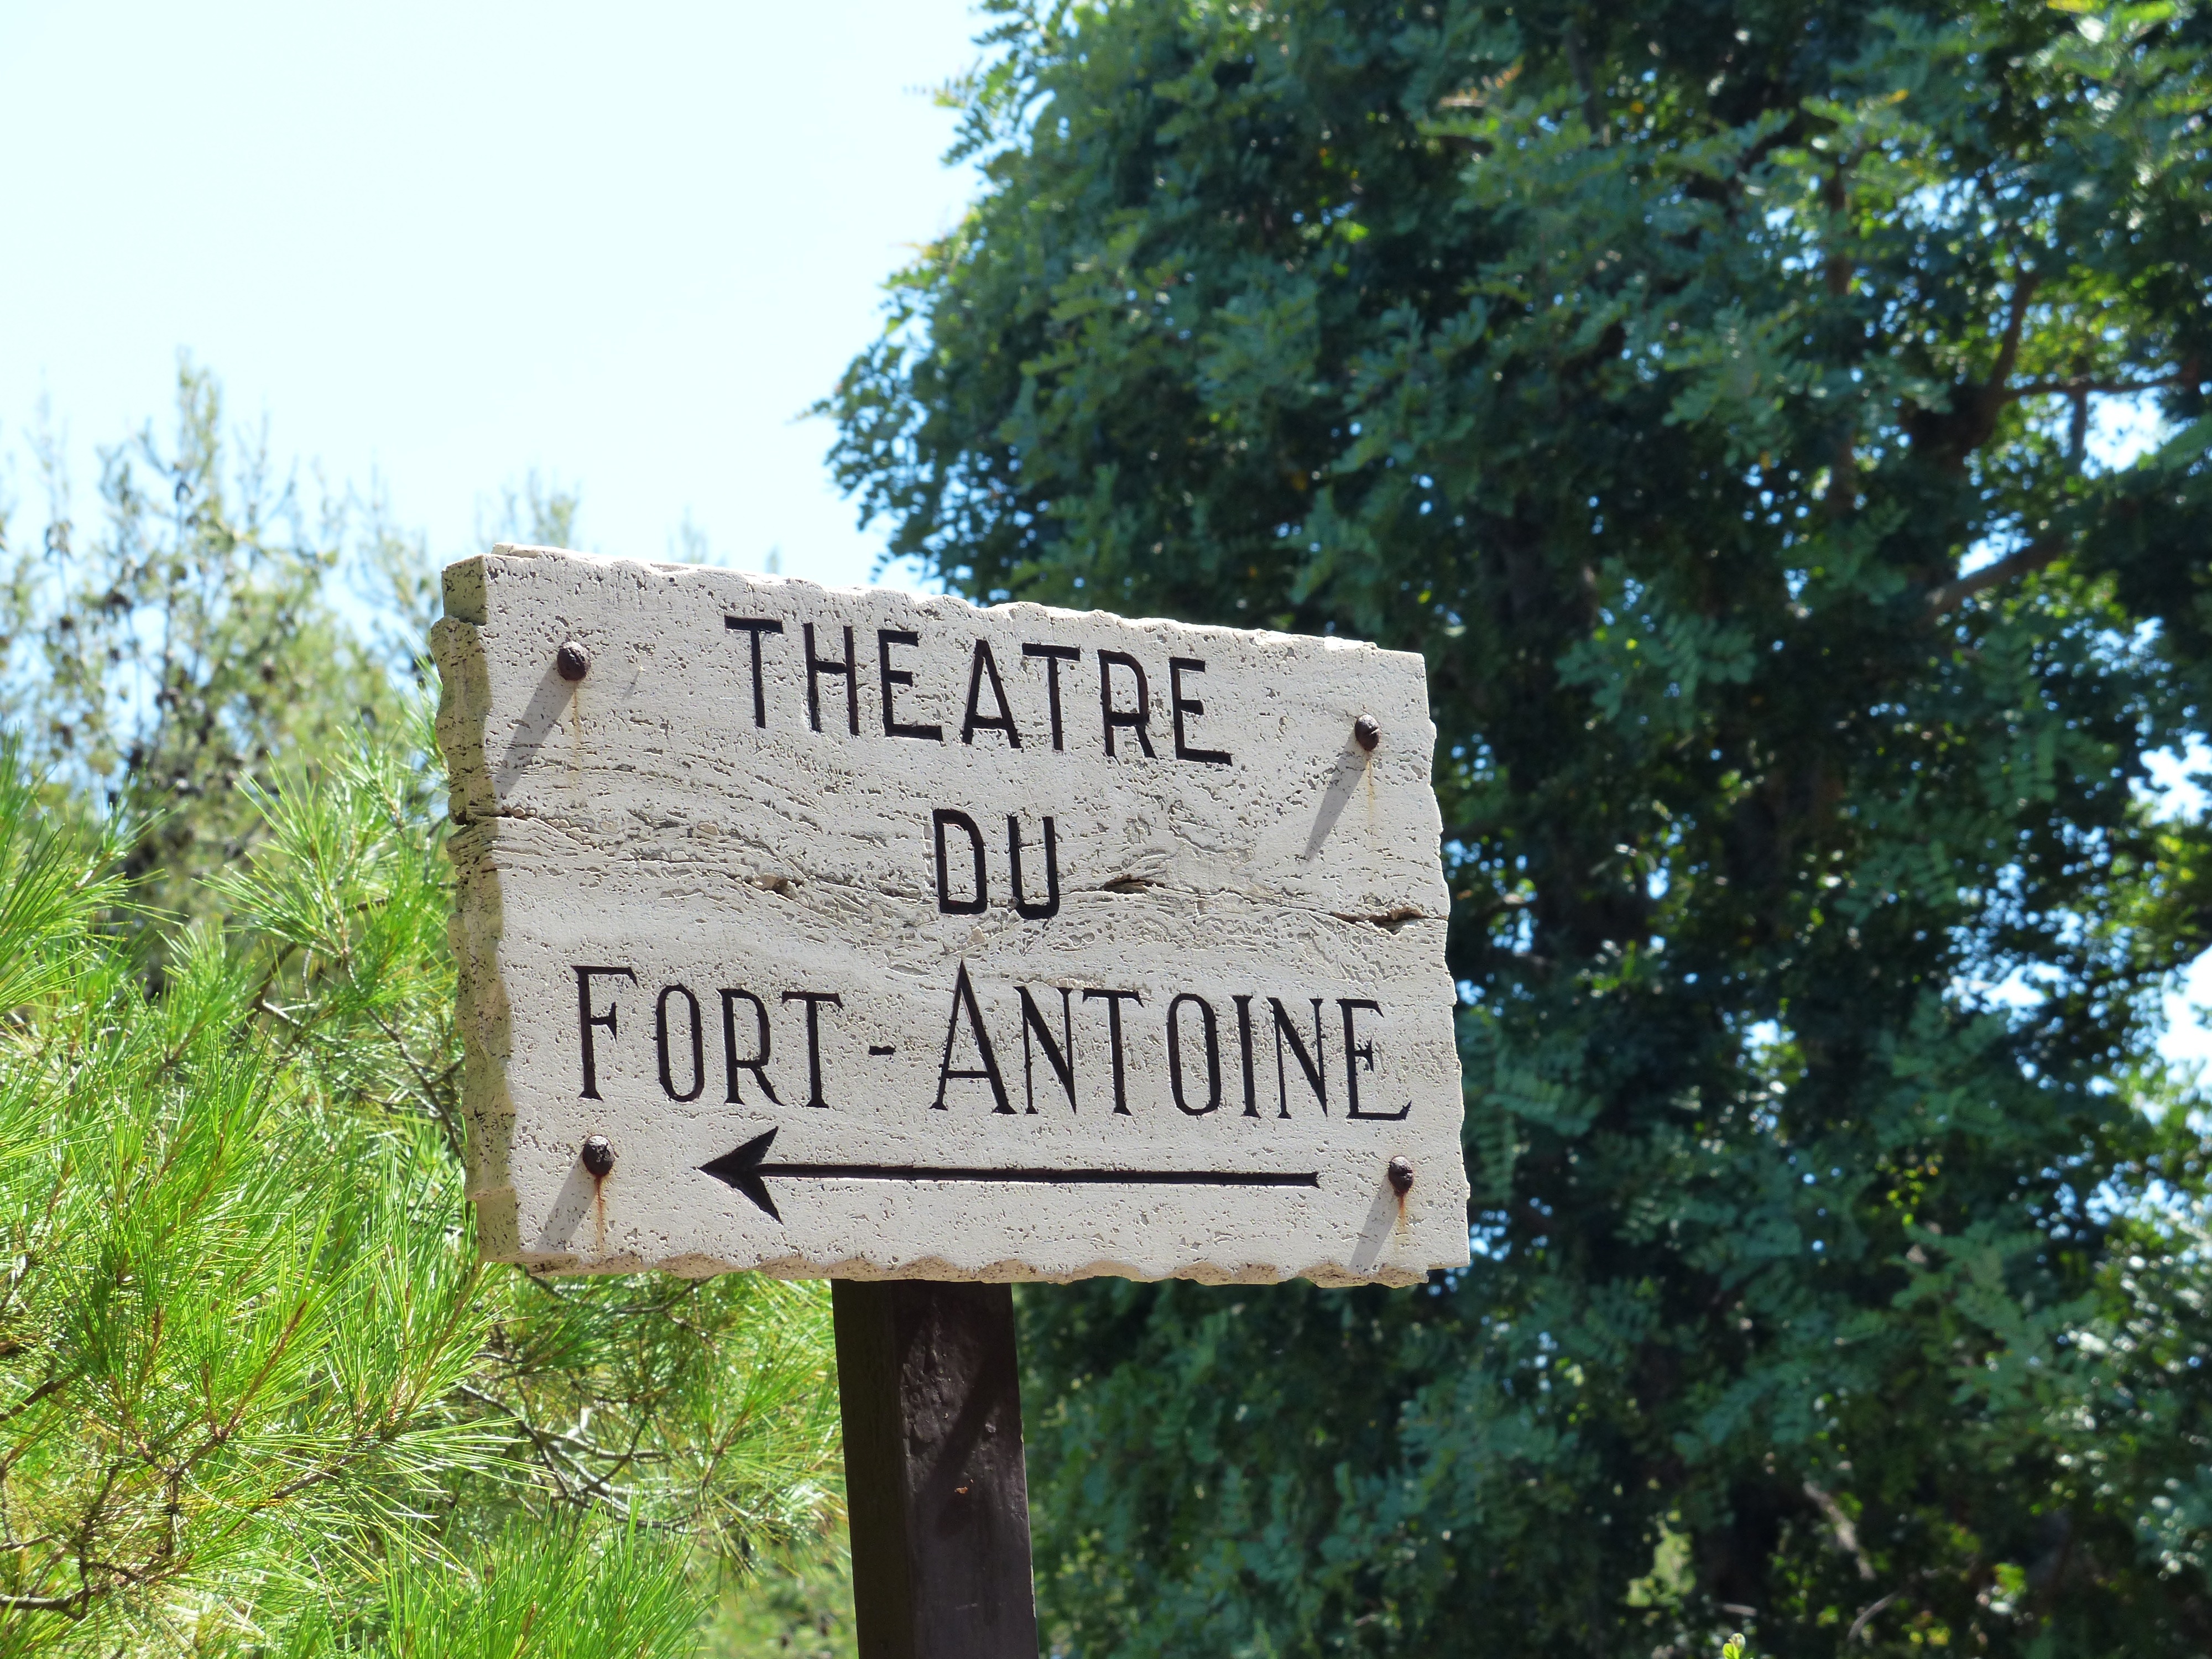
tree, trail, sign, direction, signage, marking, shield, monaco, directory, next, signposts, fort antoine, theatre you continue antoine